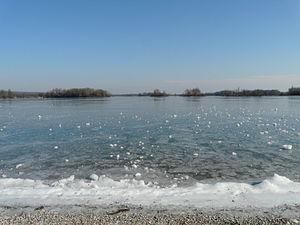
Plage du Morlet en hiver sur le Lac des Eaux Bleues, Grand Parc de Miribel-Jonage, Vaulx-en-Velin
Vaulx-en-Velin, prononcé [voɑ̃vlɛ̃] ou [voɑ̃vəlɛ̃], est une commune française située dans la métropole de Lyon en région Auvergne-Rhône-Alpes. Située dans la banlieue est de Lyon, elle fait partie des communes dites de l'Est lyonnais, tout comme Bron ou Décines-Charpieu. Ses habitants sont appelés les Vaudais.